Namaqualand 0-6-2 Scotia Class

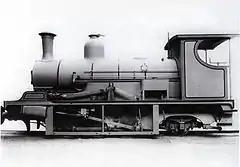
Scotia Class, either no. 9 "Hibernia" or no. 10 "Cambria", sans tender, c. 1901

Like their predecessors, the condensing and Clara Class locomotives, they were equipped with sheet-metal casing above and below their running boards. This was to protect the motion and bearings, as well as working parts of the J. Hawthorn-Kitson valve gear which protruded above the running boards, from wind-blown sand. The bottom encasement was hinged to allow easy access to the motion. The picture alongside shows a Scotia Class locomotive without this casing.